Bolehill Recreation Ground

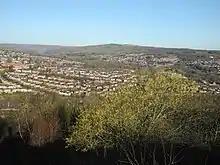
View north west from the Bole Hills Recreation Ground in Crookes, Sheffield, England.

The Bole Hills were originally a clearing in the dense forest which covered the area to the west of Sheffield and were used for grazing cattle and sheep. Because of its elevated position, which produces high winds as the westerlies are funnelled over the steep ground, the area was used as a bole hill for iron ore smelting and charcoal burning, with the high winds giving the blast to raise the temperature needed in the process. Open furnaces were driven into the hillsides and outlets dug to let out the smoke; these furnaces used the surrounding woodland for fuel. Smelting using the primitive bole hill method died out at the end of the 16th century, but it left a legacy of giving the area its name. The Bole Hills then became known for sandstone quarrying, the 1850 OS map shows the area with one large quarry and several smaller ones. The large quarry was owned by the Andrews company, while one of the smaller ones was owned Mr. Unwin, who lived in Cocked Hat Cottages at the top of Tinker Lane.